Sumgait pogrom

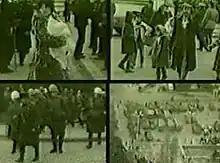
Military police escorting Armenian civilians out of the town

The Soviet government's reaction to the riots was initially slow. Authorities were reluctant to send military units to impose martial law on the town. The spirit of "glasnost" had seen the Soviet Union more tolerant in responding to such politically charged issues. However, Soviet officials in Azerbaijan, some of whom were witnessing the attacks, appealed to Kremlin leaders to dispatch Soviet troops to Sumgait. In a Soviet Politburo session on the third day of the rioting (February 29), Gorbachev and his senior cabinet conferred on several subjects before discussing the events of Sumgait. When the issue was finally raised, Gorbachev voiced his opposition to the proposal of sending in troops but cabinet members Foreign Minister Eduard Shevardnadze and Defense Minister Dmitry Yazov, fearing an escalation of violence, persuaded him otherwise.